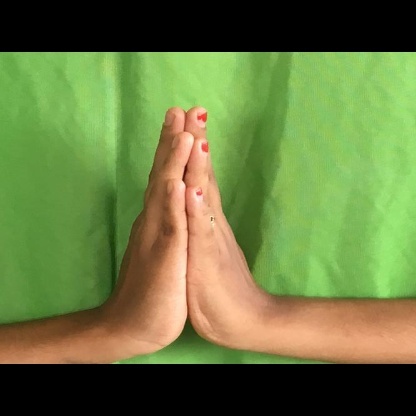
Mudra: Anjali